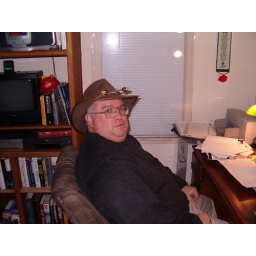
Dad in his home office